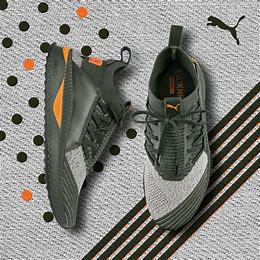
Brand: Puma
Model: Tsugi Jun